History of the cotton industry in Catalonia

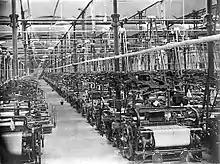
Weaving room at Colònia Sedó in Esparraguera about 1900 (MNACTEC, Manufacturas Sedó collection)

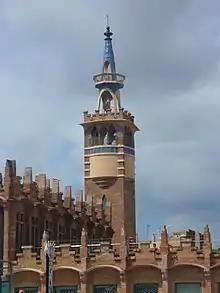
The Casarramona Factory - a jewel of modernisme

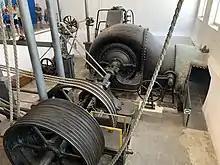
Francis-type hydraulic turbine commissioned in 1899 at the Colònia Sedó textile factory

The cotton industry was the first and leading industry of Catalan industrialisation that led by the mid-19th century to Catalonia becoming the main industrial region of Spain. It is the one Mediterranean exception to the tendency for early industrialisation to be concentrated in northern Europe. The Catalan cotton industry, in common with many European countries and the United States, was the first large-scale application of modern technology and the factory system.